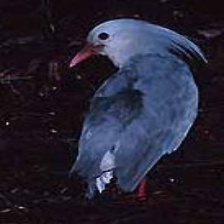
Species: KAGU
Scientific name: RHYNOCHETOS JUBATUS